Petrovskoye-Alabino

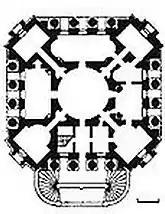
Floor plan

A new house was built in brick faced with stone in 1776-80. The main house was similar in design to the Villa Capra but with canted corners. It has an octagonal main block of two storeys, with a cupola on a round central drum above a central circular hall. The estate is situated on a hill, with the main façades facing northwest, northeast, southeast and southwest. Each of the four main façades was dominated by a loggia decorated with four giant Tuscan columns spanning both main floors, with entablature and cornice above. Each canted corner had a single-storey entrance portico with two Ionic columns and balcony above, leading to a corner room, with diagonal corridors leading to the circular central hall.